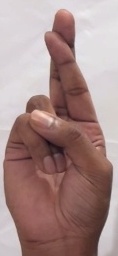
ASL sign: R